List of mammals of Panama

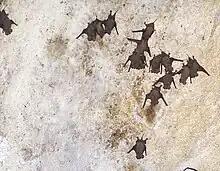
Mexican free-tailed bats

Rodents make up the largest order of mammals, with over 40% of mammalian species. They have two incisors in the upper and lower jaw which grow continually and must be kept short by gnawing. Most rodents are small unlike the capybara which can weigh up to .